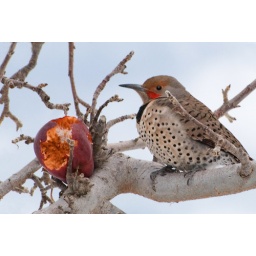
I was out for a walk on Christmas Day when I spotted this guy/gal in a tree working on an apple.